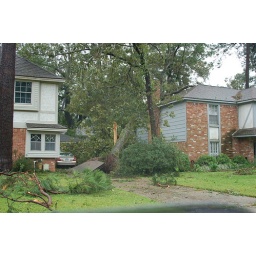
Neighbor with tree in house